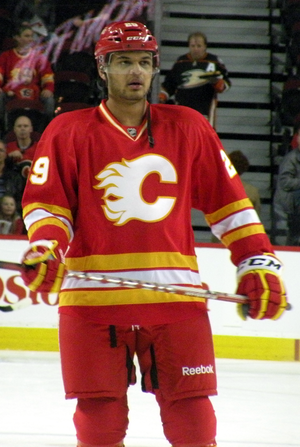
Akim Aliu est un joueur professionnel canadien de hockey sur glace. Il possède également la nationalité ukrainienne grâce à sa mère étant née en Ukraine, en ex-URSS ainsi qu'un passeport canadien.